George Henry Palmer

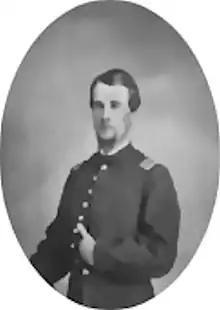
Palmer

George Henry Palmer (April 16, 1841 – April 7, 1901) was an American bugler in the 1st Illinois Volunteer Cavalry during the American Civil War. He received the country's highest award for bravery during combat, the Medal of Honor, for his action while fighting for the North at Lexington, Missouri, on September 20, 1861. He was honored with the award on March 10, 1896.